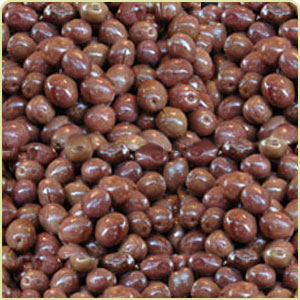
Texture: pitted